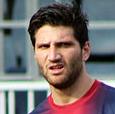
Age: 20